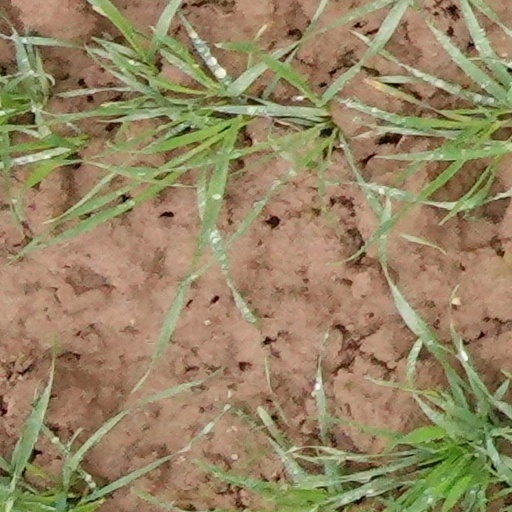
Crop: wheat